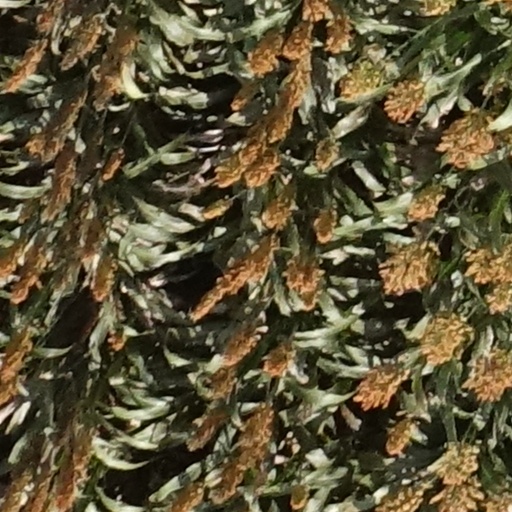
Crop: sorghum